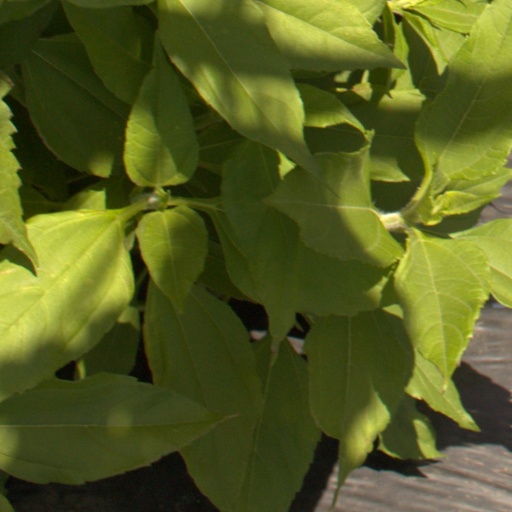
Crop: Jerusalem artichoke